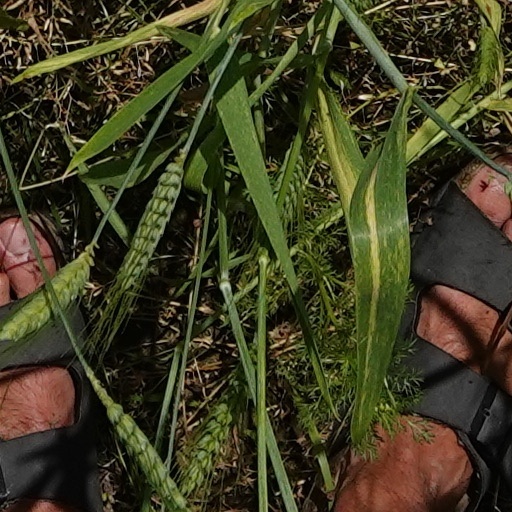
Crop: wheat